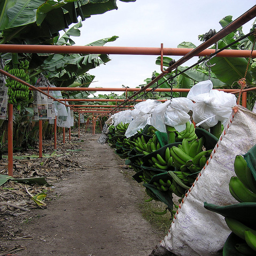
a close up of many bunches of bananas growing
There are many bunches of bananas growing.
A farm with lots of green banana plants sitting next to each other.
Many bananas are being farmed in an open green house.
Banana trees are filled with green bunches of bananas.